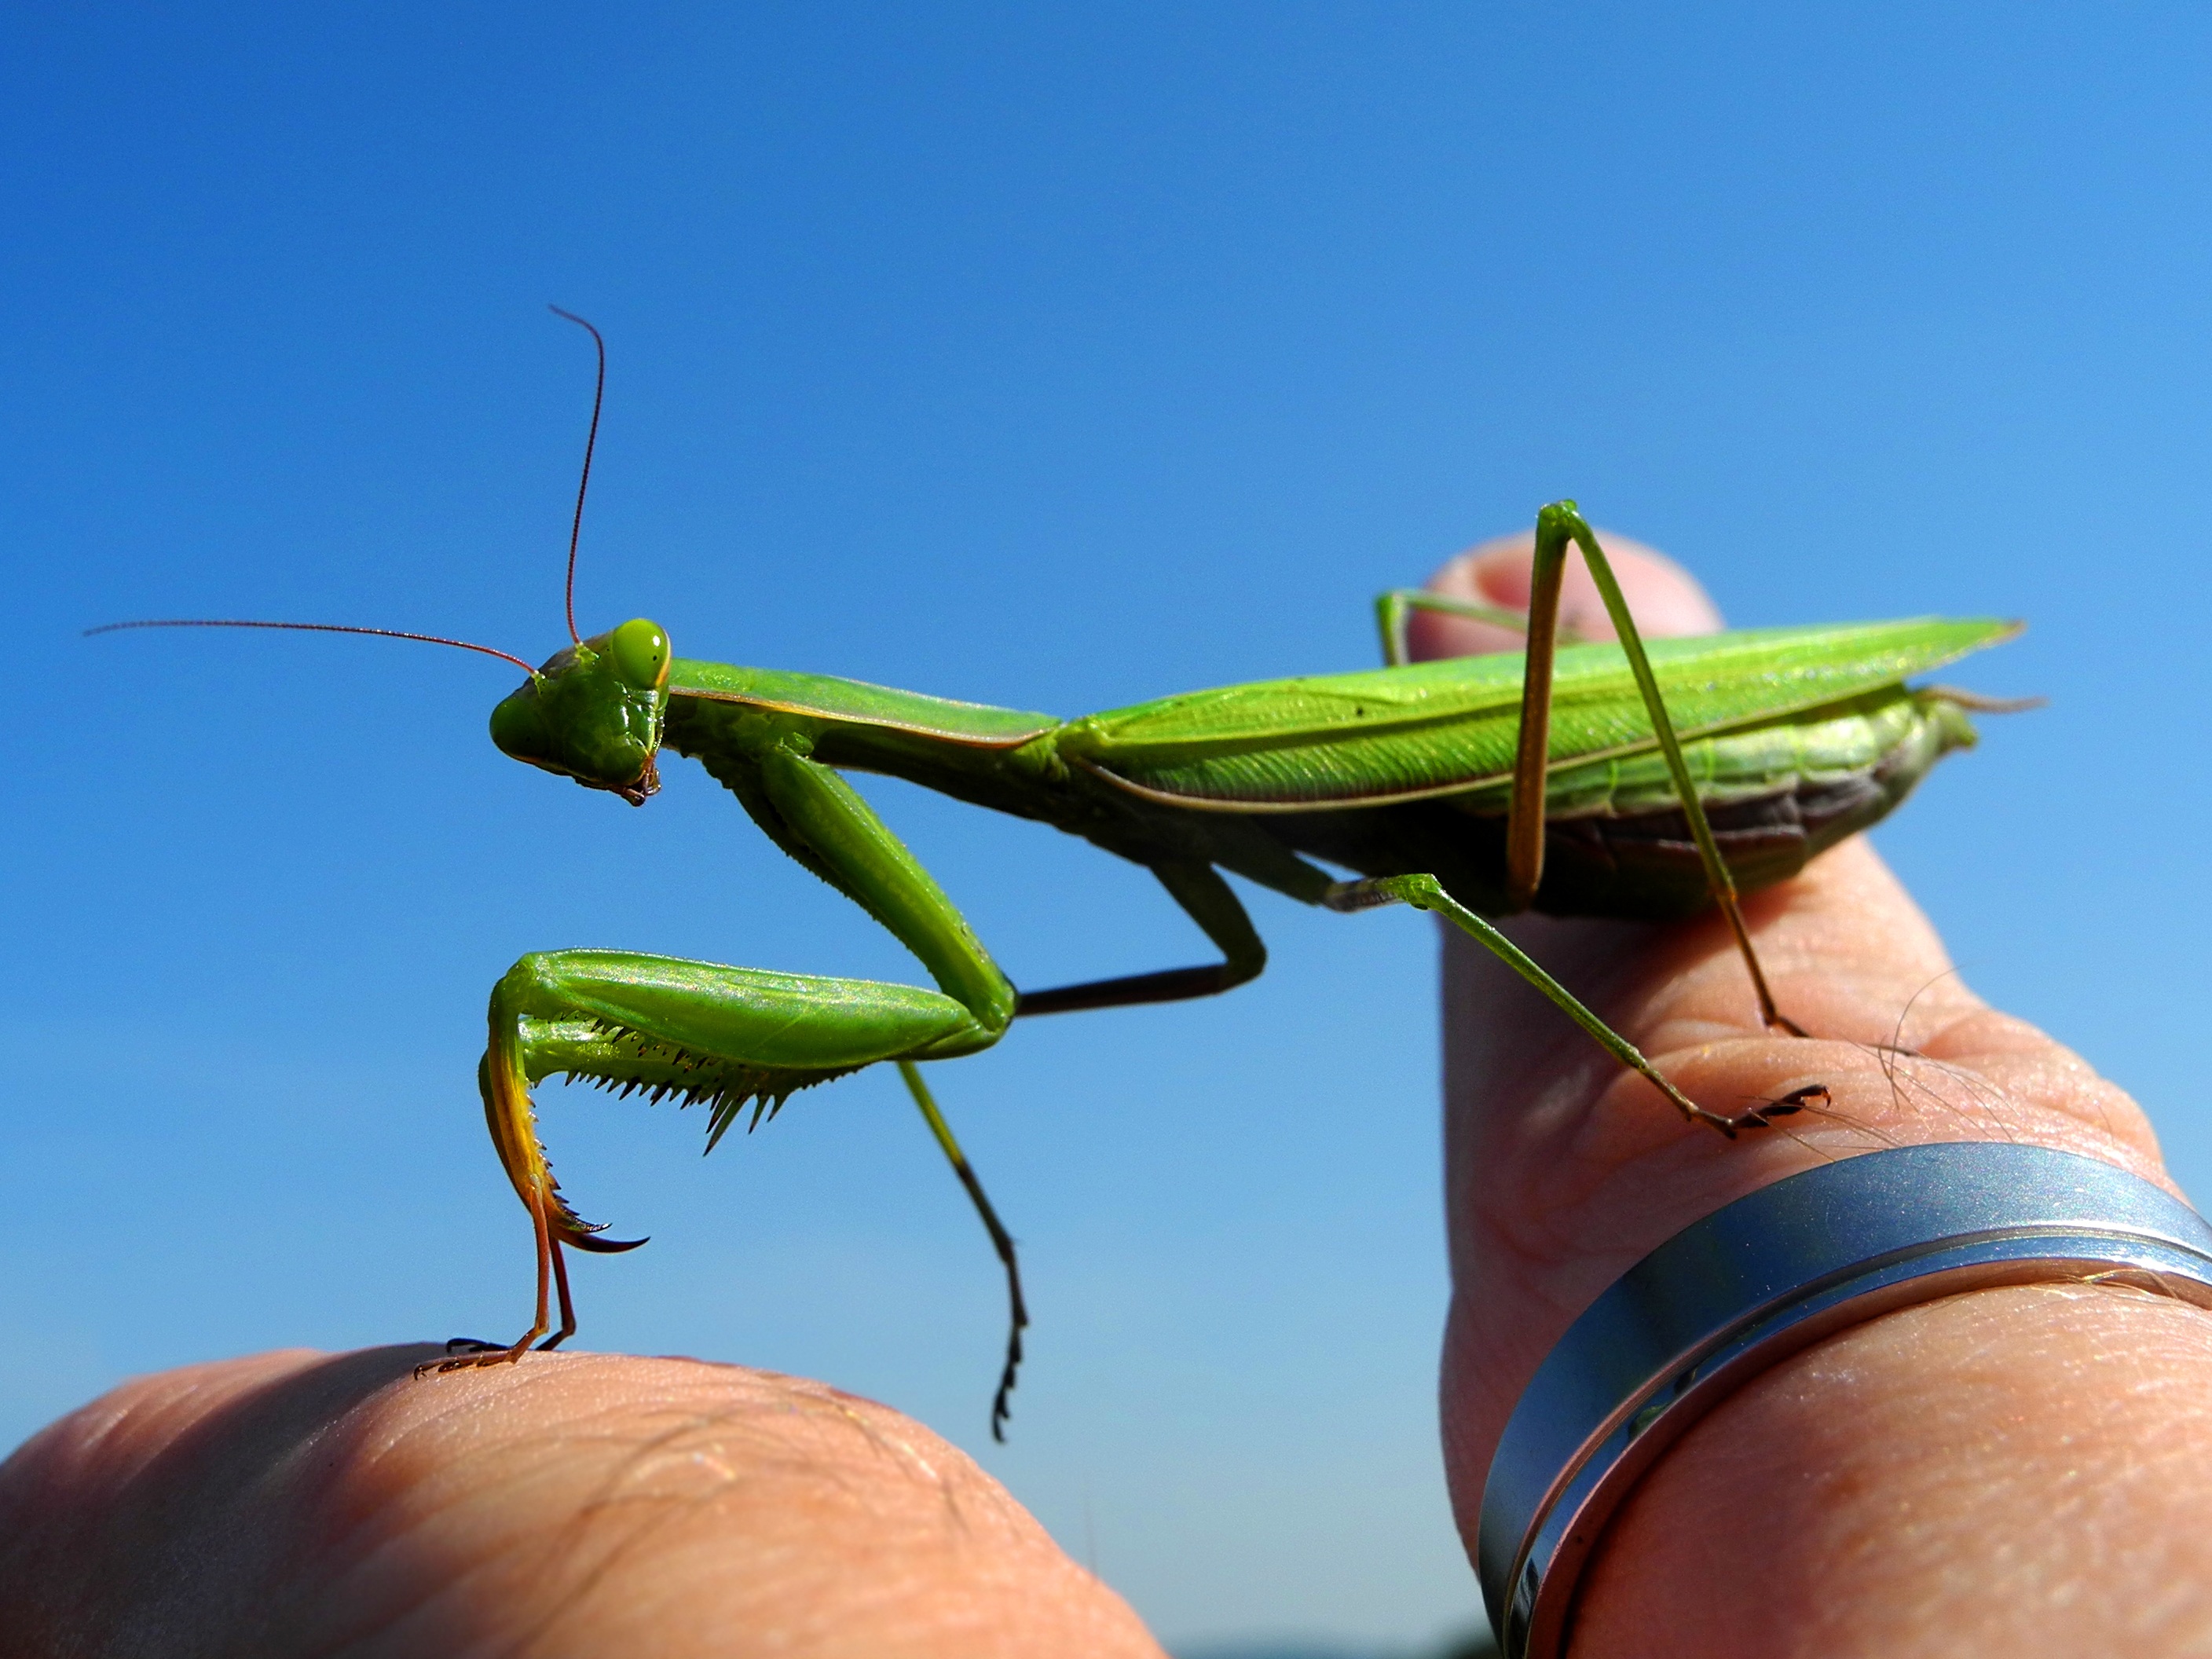
wing, green, insect, fauna, invertebrate, close up, mantis, grasshopper, locust, macro photography, arthropod